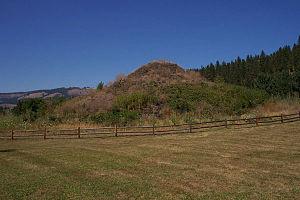
Les Nez-Percés, Nimíipuu, sont une tribu amérindienne du groupe pénutien qui vivait dans le Plateau du Columbia de la région Nord-Ouest Pacifique au moment de l’expédition de Lewis et Clark.